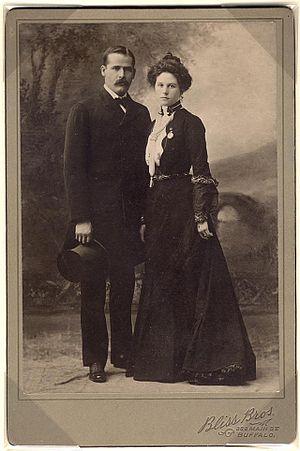
Harry Alonzo Longabaugh, plus connu sous le nom de Sundance Kid, est un bandit et voleur de banque américain né en 1867 à Mont Clare en Pennsylvanie et présumé mort en novembre 1908. Il était membre avec Butch Cassidy de la Wild Bunch.
Ann Bassett, aussi connue sous le nom de Queen Ann Bassett, est une éleveuse renommée de la Conquête de l'ouest, et avec sa sœur Josie Bassett, fut une associée de hors-la-loi, en particulier ceux de la Wild Bunch de Butch Cassidy.
Etta Place était une complice des hors-la-loi américains Butch Cassidy et le Sundance Kid, tous les deux membres du gang de hors la loi connue sous le nom de la Wild Bunch. Essentiellement la compagne de Longabaugh, on en sait peu sur elle ; son origine et son destin restent tous les deux entourés de mystère. Malgré la renommée de Longabaugh et Parker, au milieu du XXᵉ siècle, c'est la mystérieuse disparition de Place qui a suscité le plus d'intérêt.